Dionysus

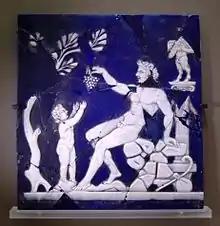
Satyr giving a grapevine to Bacchus as a child; cameo glass, first half of the first century AD; from Italy

Isodaetes, "Ισοδαίτης", meaning "he who distributes equal portions", cult epithet also shared with Helios.